Interstate 84 in Idaho

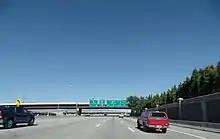
Looking eastbound on I-84 in Boise, approaching the terminus of I-184

I-84 enters the state of Idaho after crossing the Snake River from Ontario, Oregon, west of Fruitland, Idaho. The four-lane freeway travels southeast along the Snake River and passes an eastbound-only rest area and visitors center, which mirrors a westbound facility on the Oregon side of the river. Its first interchange is with US 95, the primary north–south highway in Idaho, at Palisades Corner south of Fruitland. I-84 continues southeast across farmland in the Snake River Plain and straddles the edge of a hill. South of New Plymouth the freeway intersects and becomes concurrent with US 30. The paired highways continue south along the side of a hill and cross into Canyon County northeast of Notus.